Adenylylation

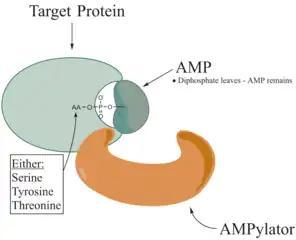
AMPylator having attached the ATP, now an AMP to the targeted protein, completing AMPylation.

Enzymes responsible for AMPylation, called AMPylators or Adenylyltransferase, fall into two different families, all depending on their structural properties and mechanism used. AMPylator is created by two catalytic homologous halves. One half is responsible for catalyzing the adenylylation reaction, while the other half catalyzes the phosphorolytic deadenylylation reaction. These two families are the DNA-"β"-polymerase-like and the Fic family.